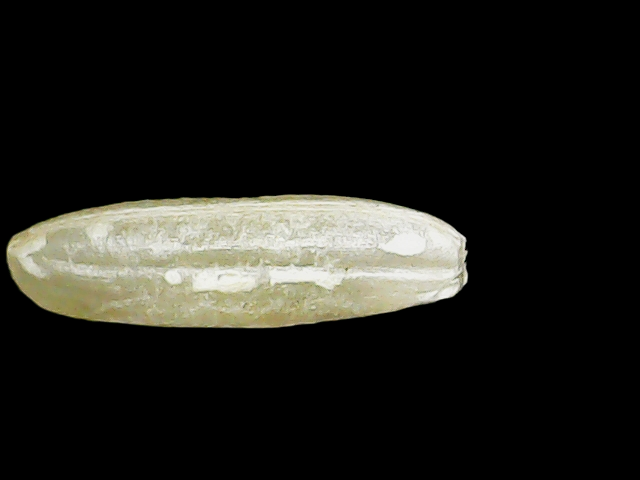
Rice variety: Binadhan16